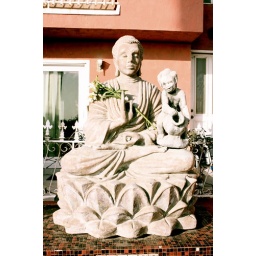
in front of one of the houses on venice beach